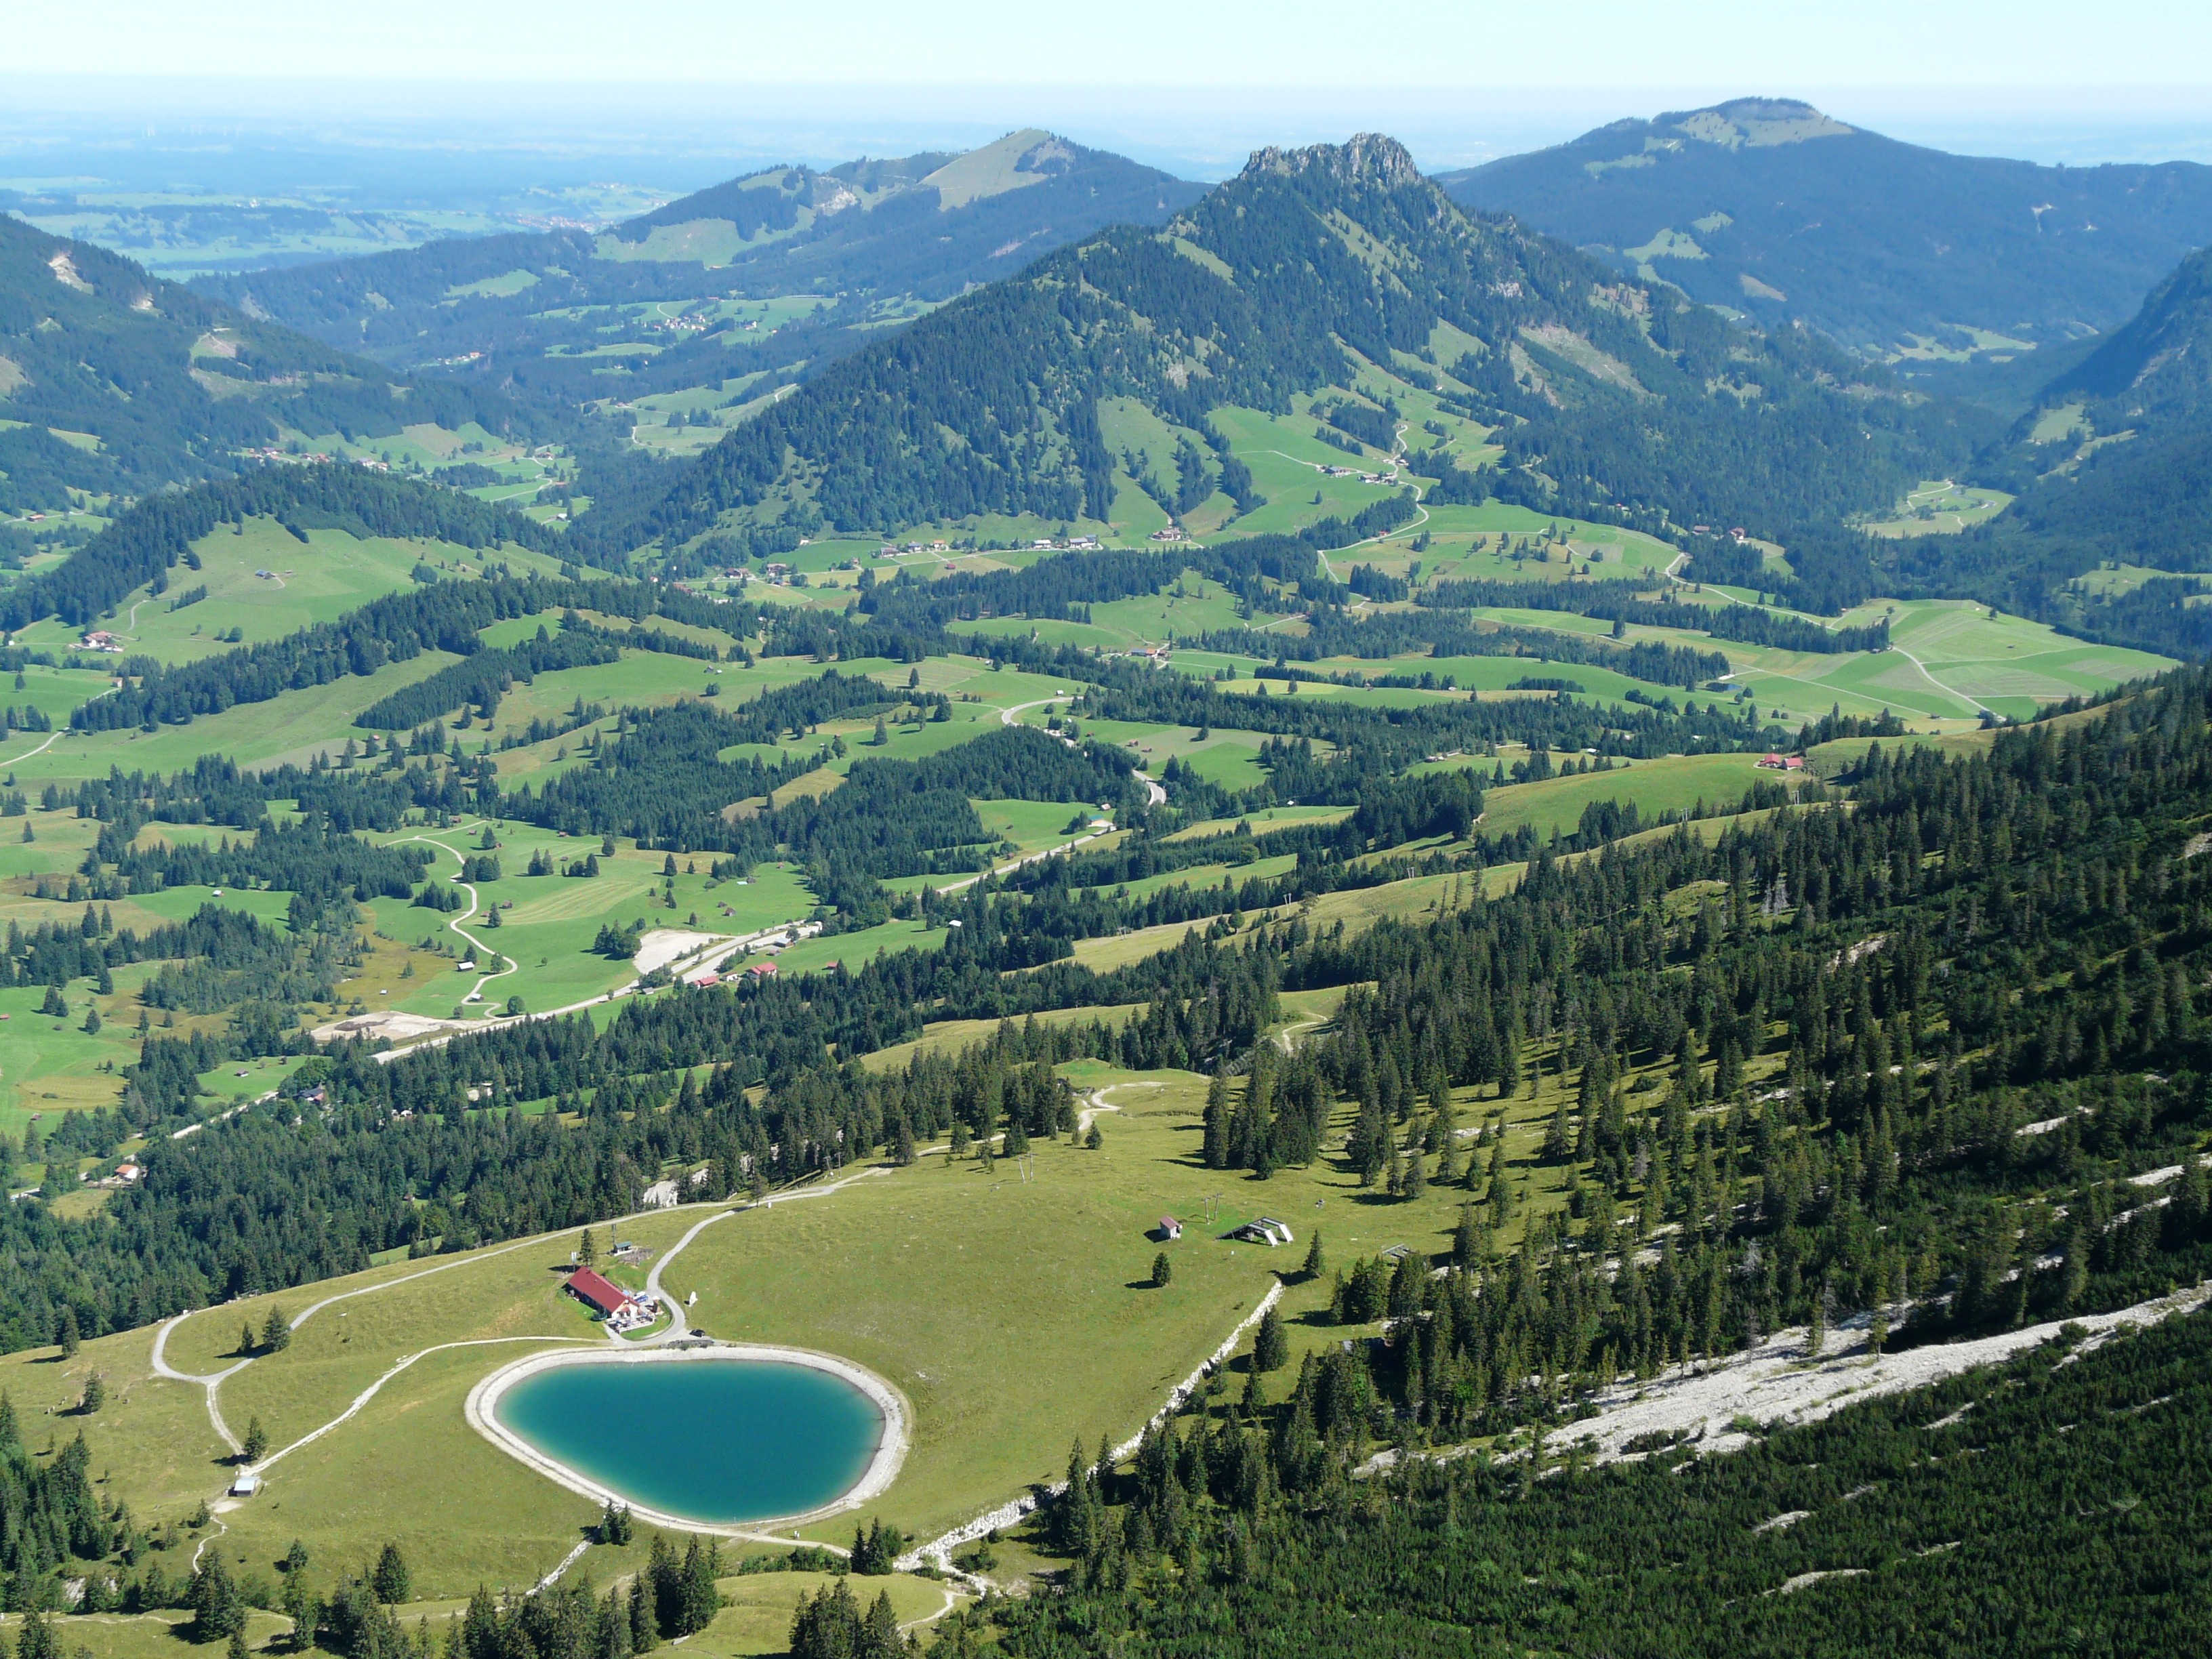
landscape, mountain, field, meadow, hill, valley, mountain range, reservoir, ridge, plain, mountains, alps, vision, outlook, plateau, ecosystem, rural area, distant view, bird's eye view, aerial photography, mountain pass, hill station, oberjoch, geographical feature, mountainous landforms, allgau, iseler